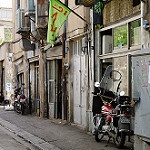
Label: street